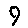
Label: 9